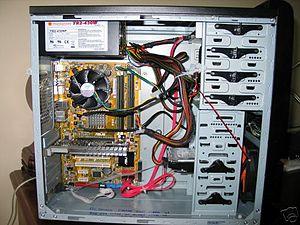
Boîtier avec la carte mère, le ventilateur du processeur, l'alimentation et la mémoire. Español: Carcasa con la tarjeta madre, el ventilador del procesador, la alimentación, y la memoria.
L'informatique est un domaine d'activité scientifique, technique, et industriel concernant le traitement automatique de l'information numérique par l'exécution de programmes informatiques par des machines : des systèmes embarqués, des ordinateurs, des robots, des automates, etc.